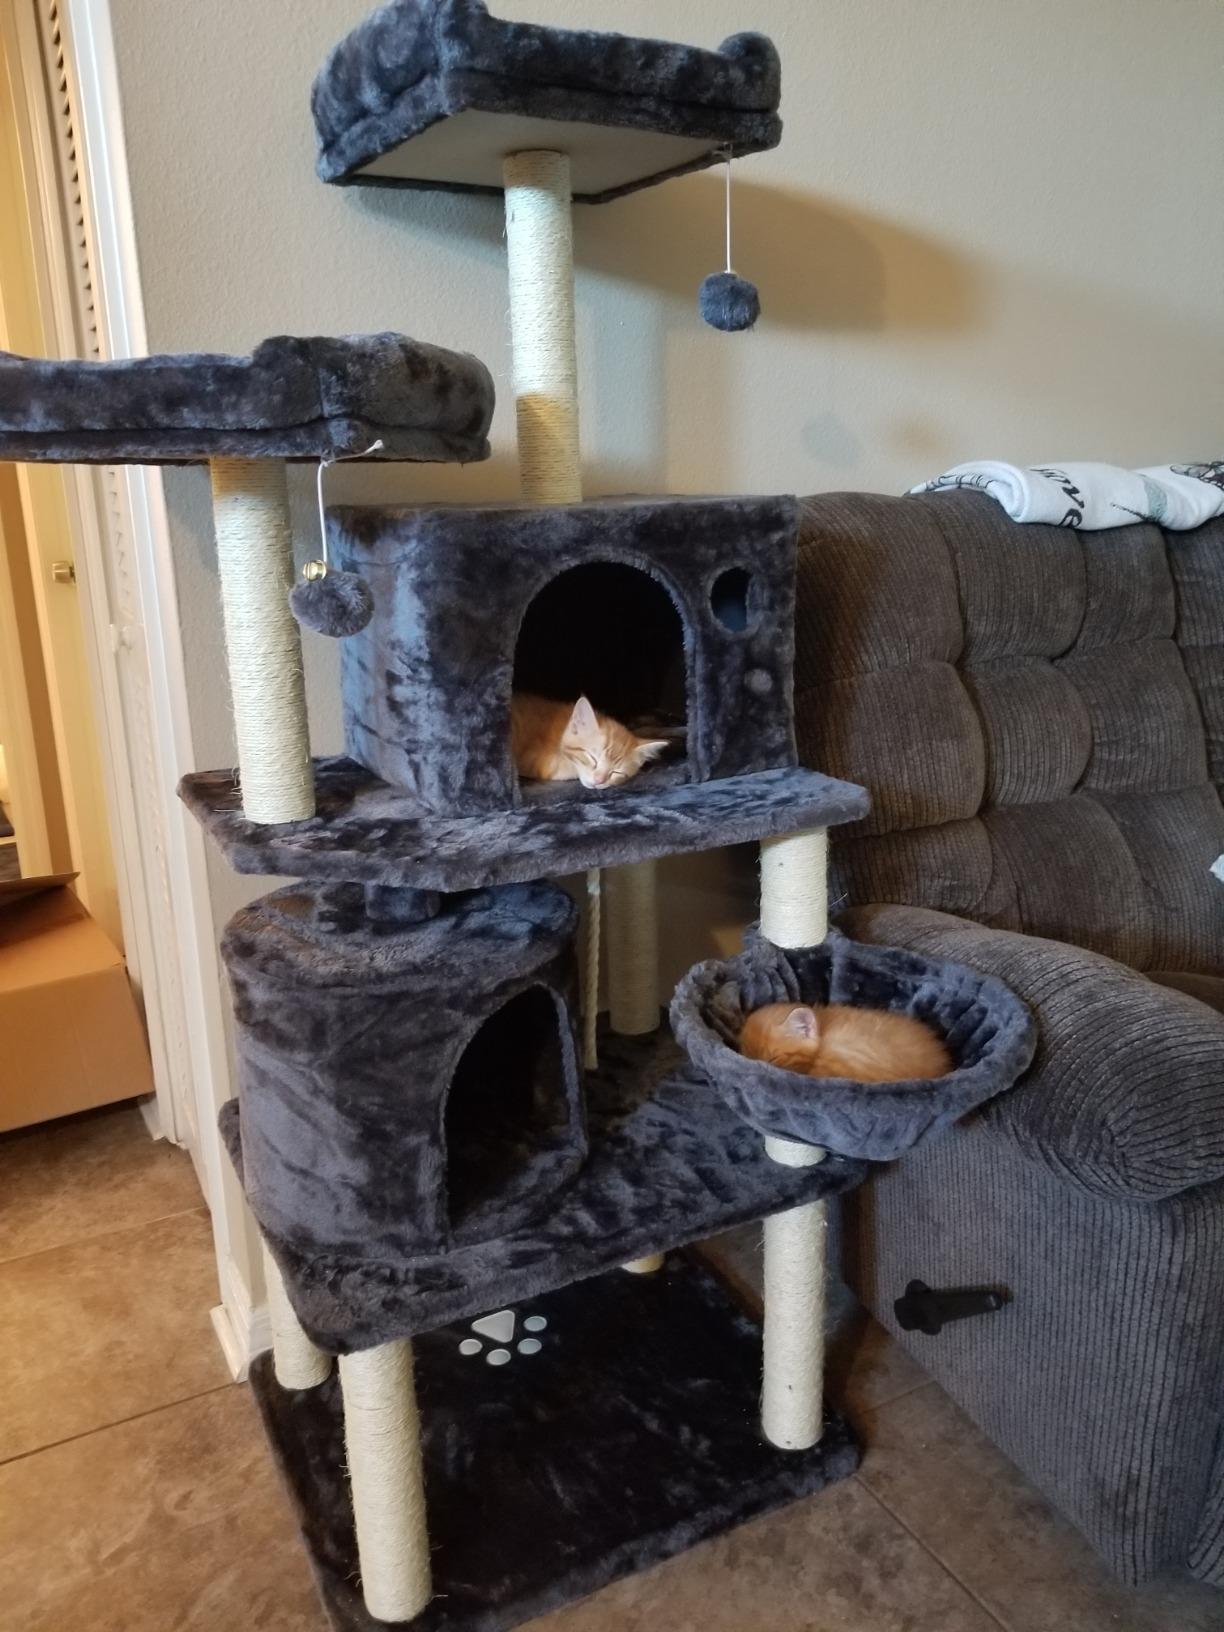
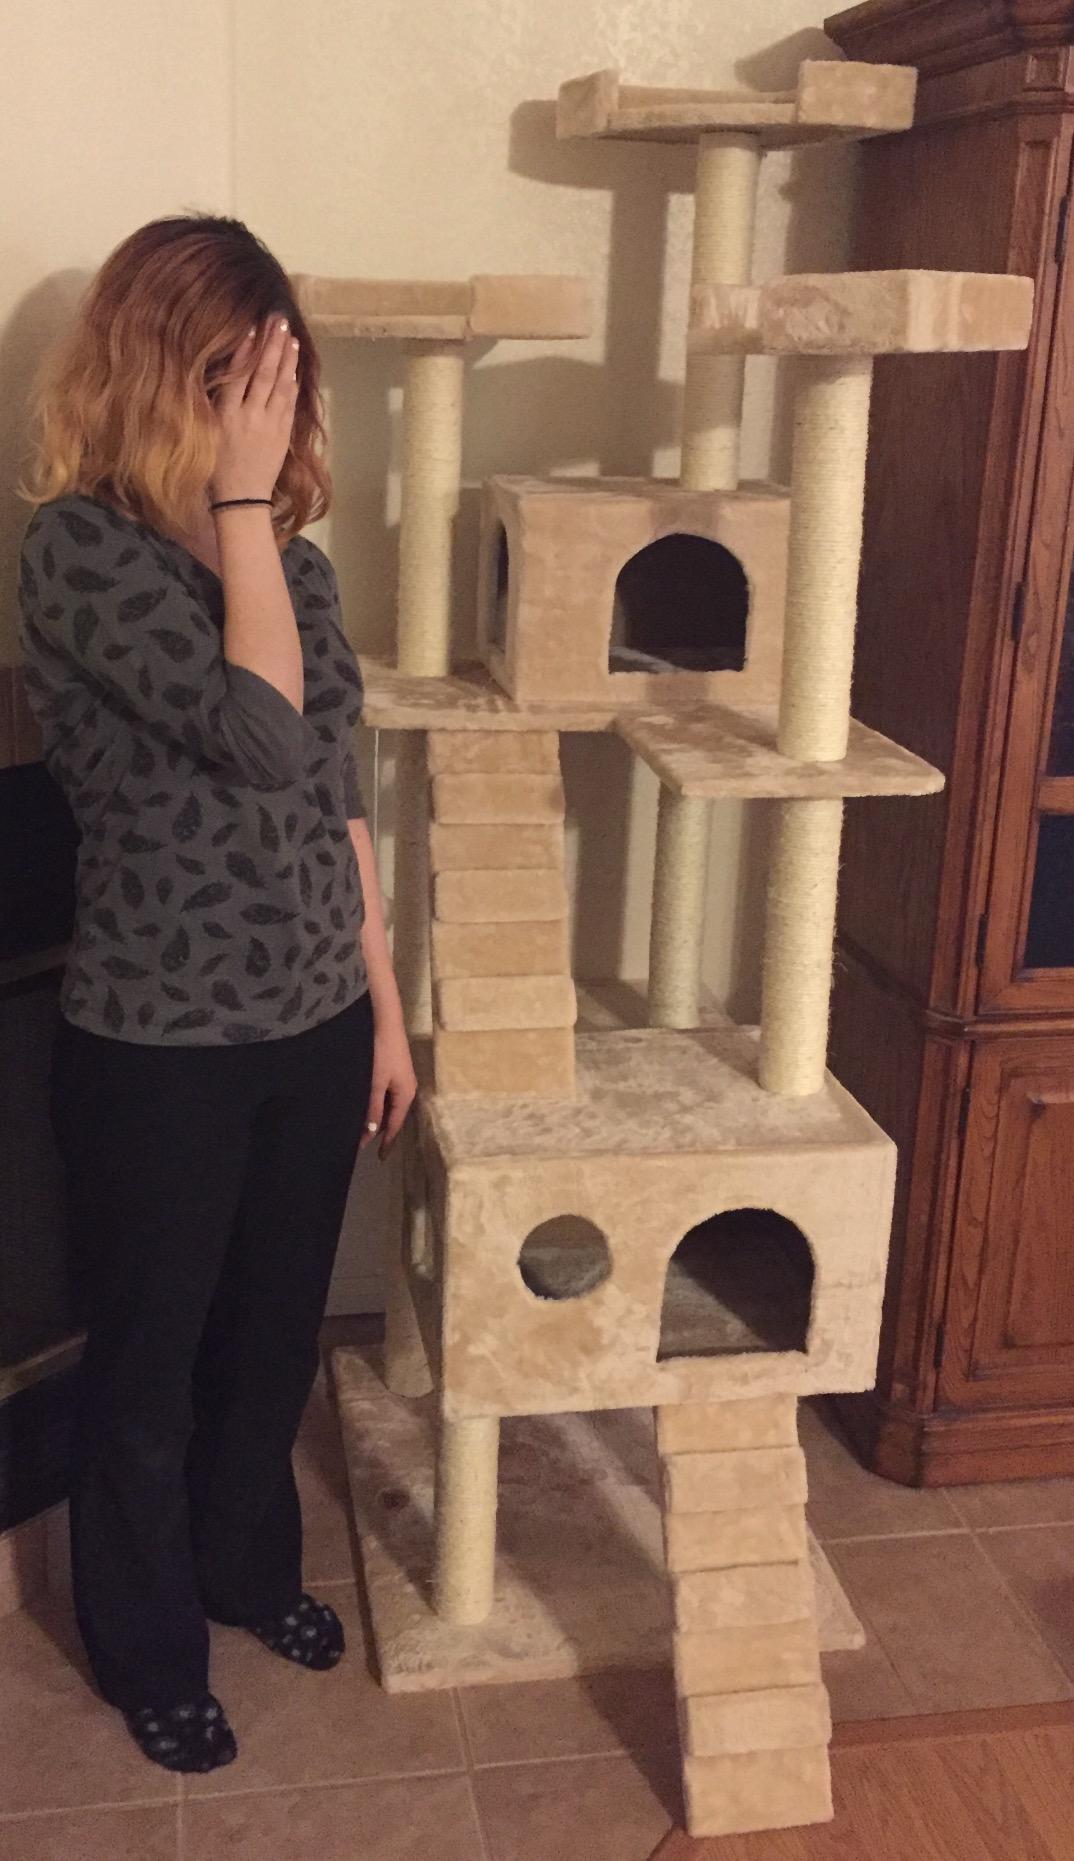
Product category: items_cat tree
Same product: no